Question: Please indicate a possible affordance area of drink_with_wine glass that can be used for holding
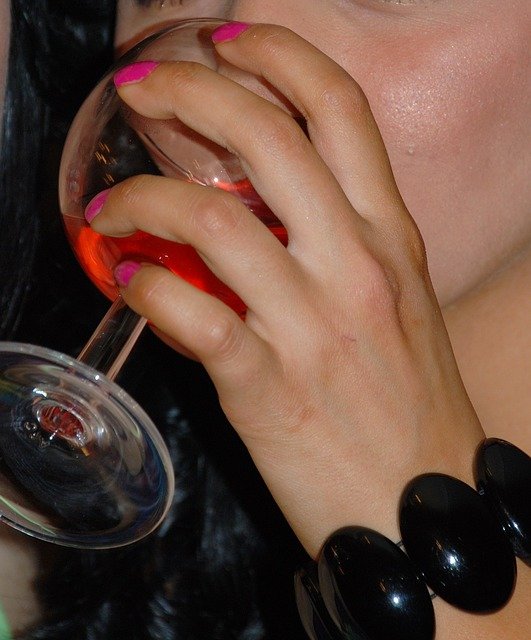
Answer: [0.2368, 19.248, 310.613, 532.932]